Renewable energy in Hungary

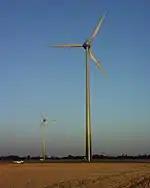
Wind farm near Mosonszolnok

In 2015, 10.5% of the gross Hungarian electricity production came from renewables, 52% of that amount was from biomass, 22% was from wind, 7% was from hydroenergy and 3% was from solar.